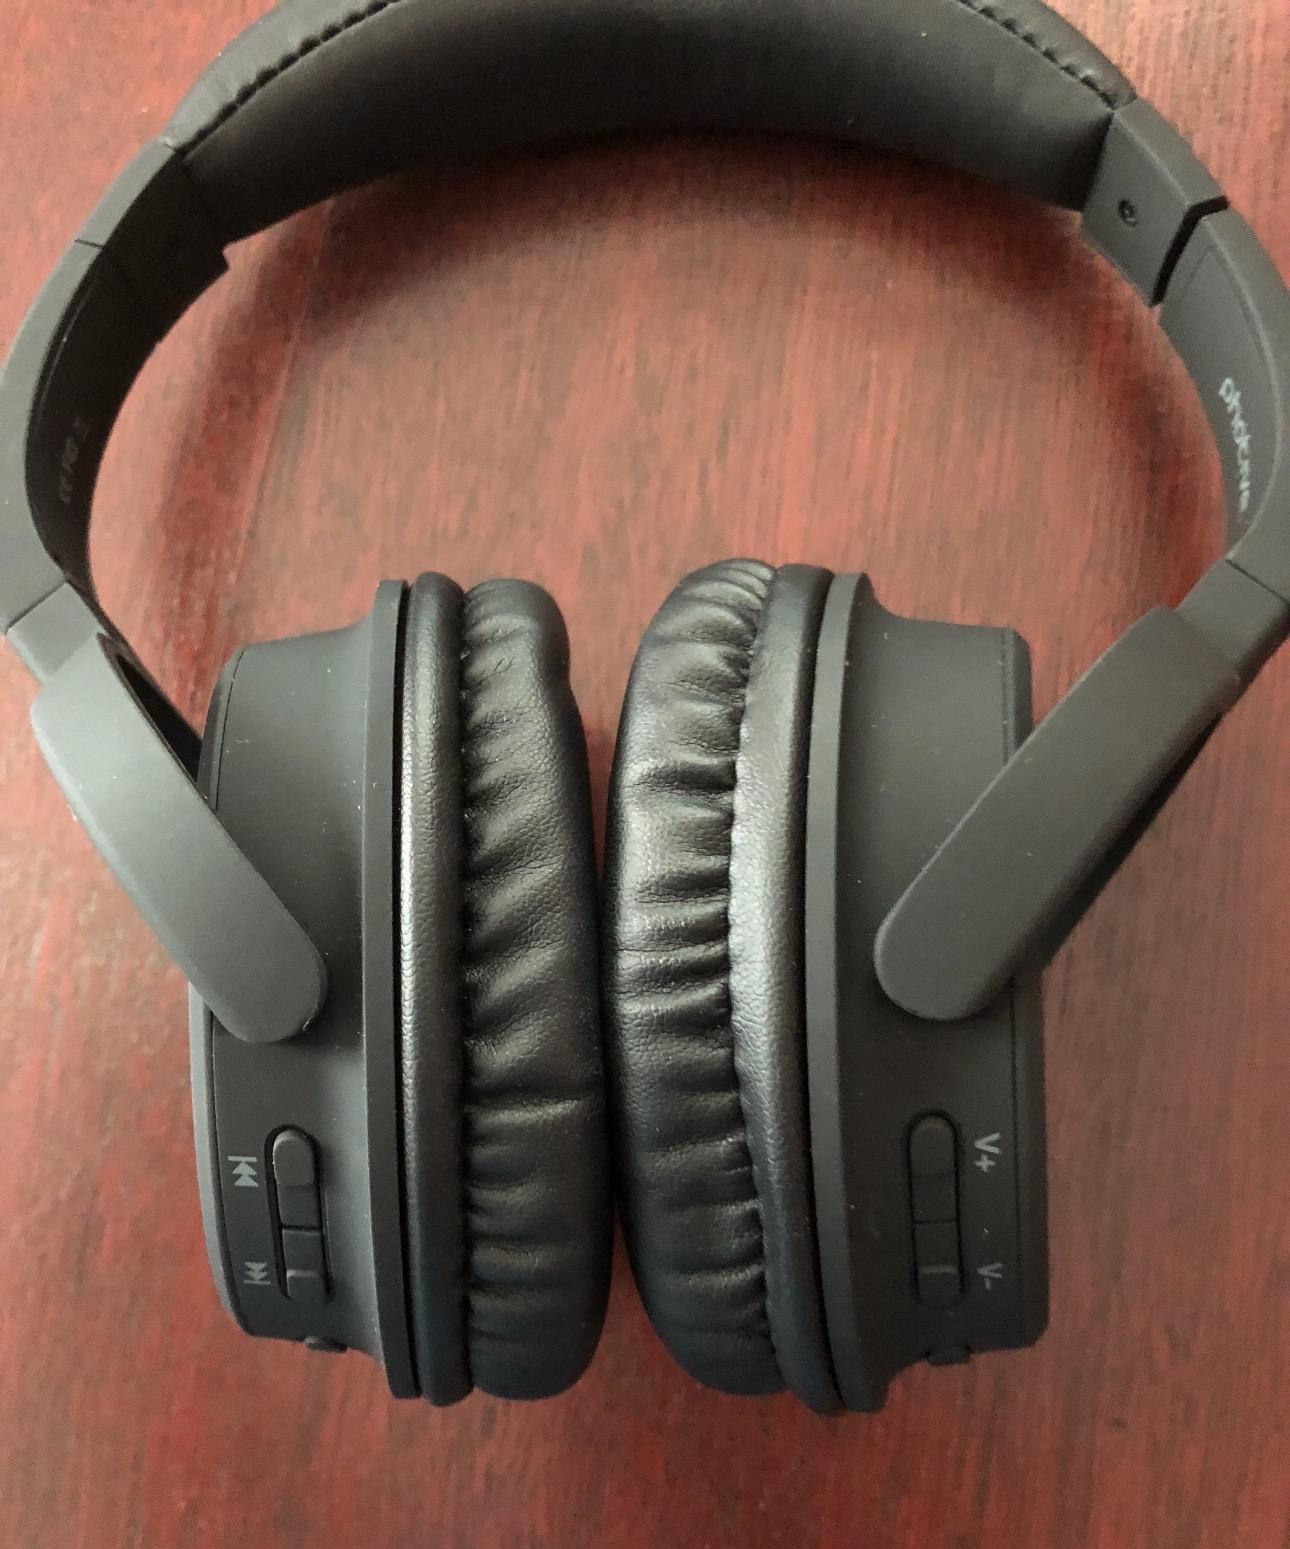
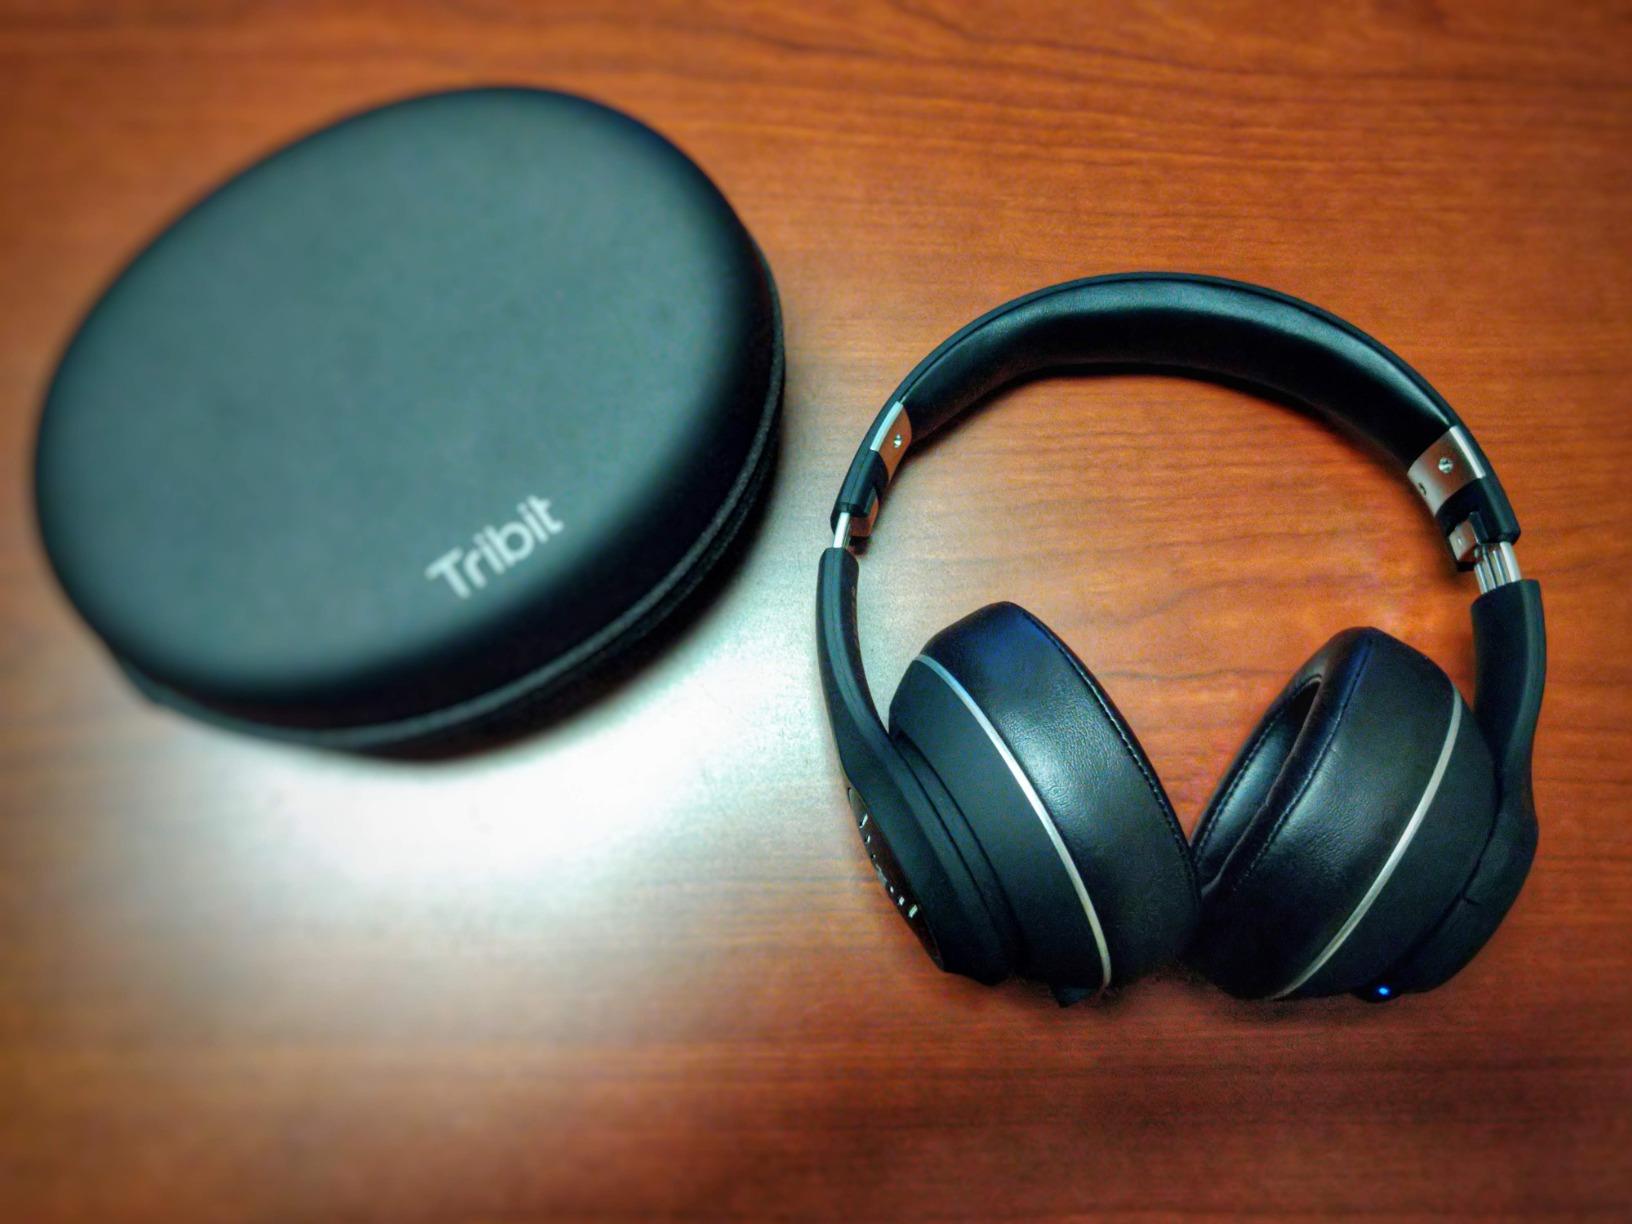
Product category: headphones
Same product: no